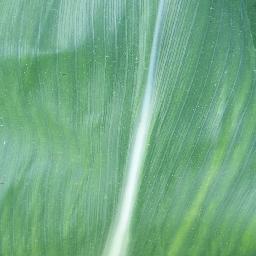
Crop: corn
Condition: (maize)_healthy